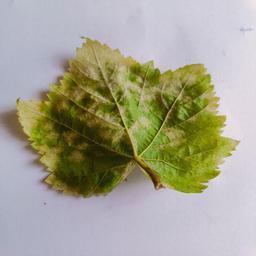
Label: Downy Mildew